Andrew Dudley

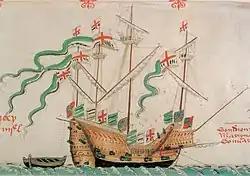
The carrack "Pauncy" from the Anthony Roll

In early 1547 Protector Somerset, the English regent, was contemplating to take up the War of the Rough Wooing once more to press home the agreed marriage of Edward VI and Mary Queen of Scots. On 27 February Andrew Dudley was appointed admiral of the fleet. He was to oversee the "annoyance of the Scots" in the North Sea and to interrupt the shipping of munition from France to Scotland. He was ordered to show his fleet near St Andrews Castle to encourage the besieged allies of England.